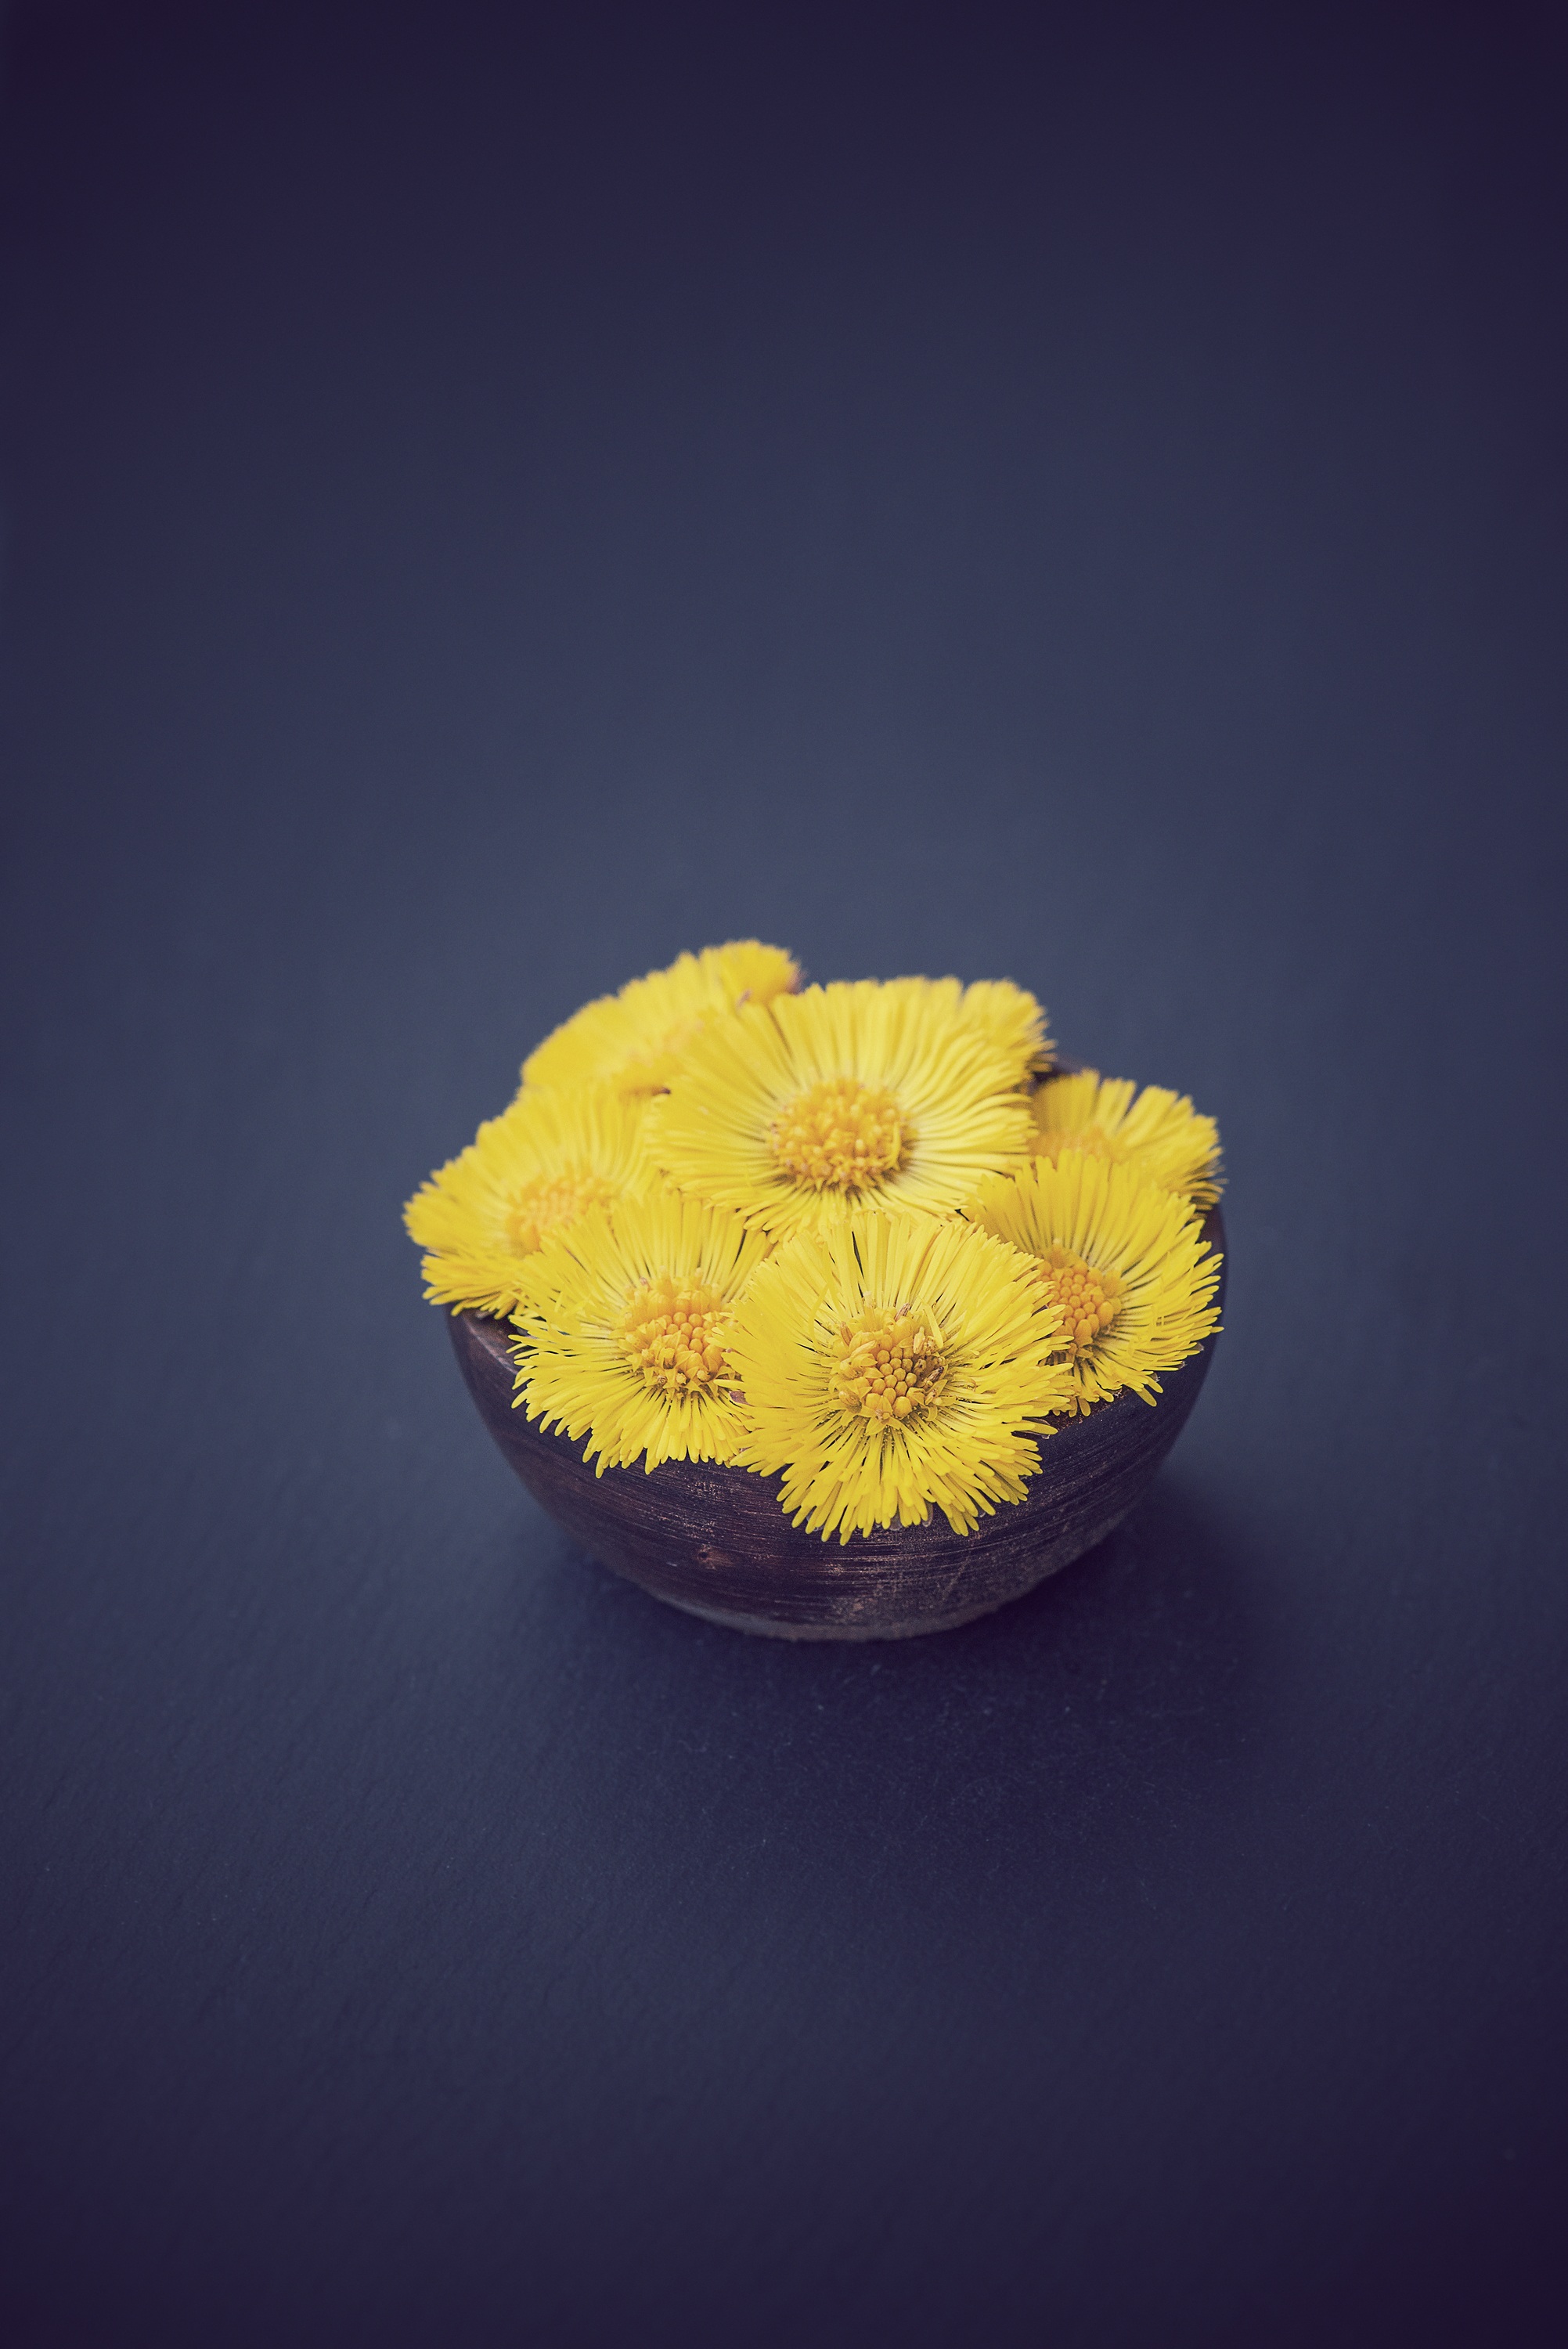
plant, leaf, flower, petal, pattern, pollen, color, yellow, close, flora, circle, flowers, close up, negative space, early bloomer, yellow flowers, text freedom, macro photography, bowls, flowering plant, tussilago farfara, computer wallpaper, land plant